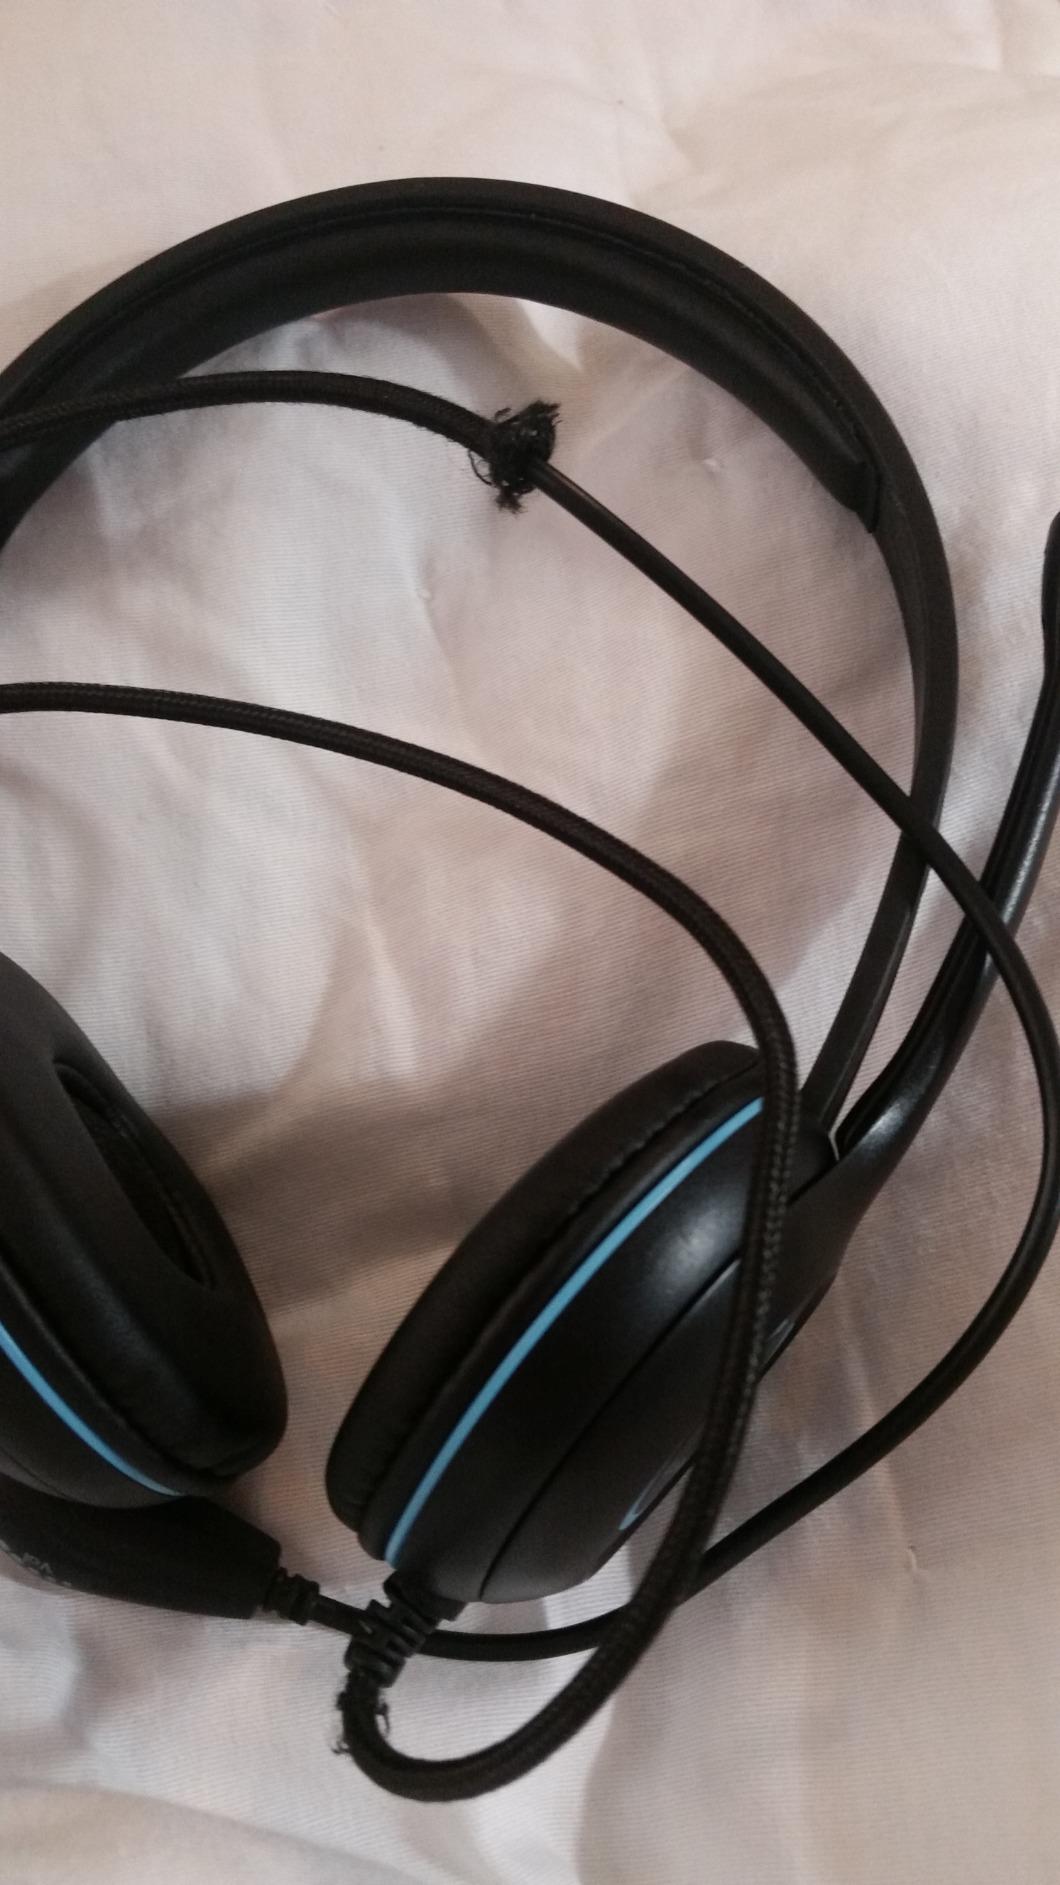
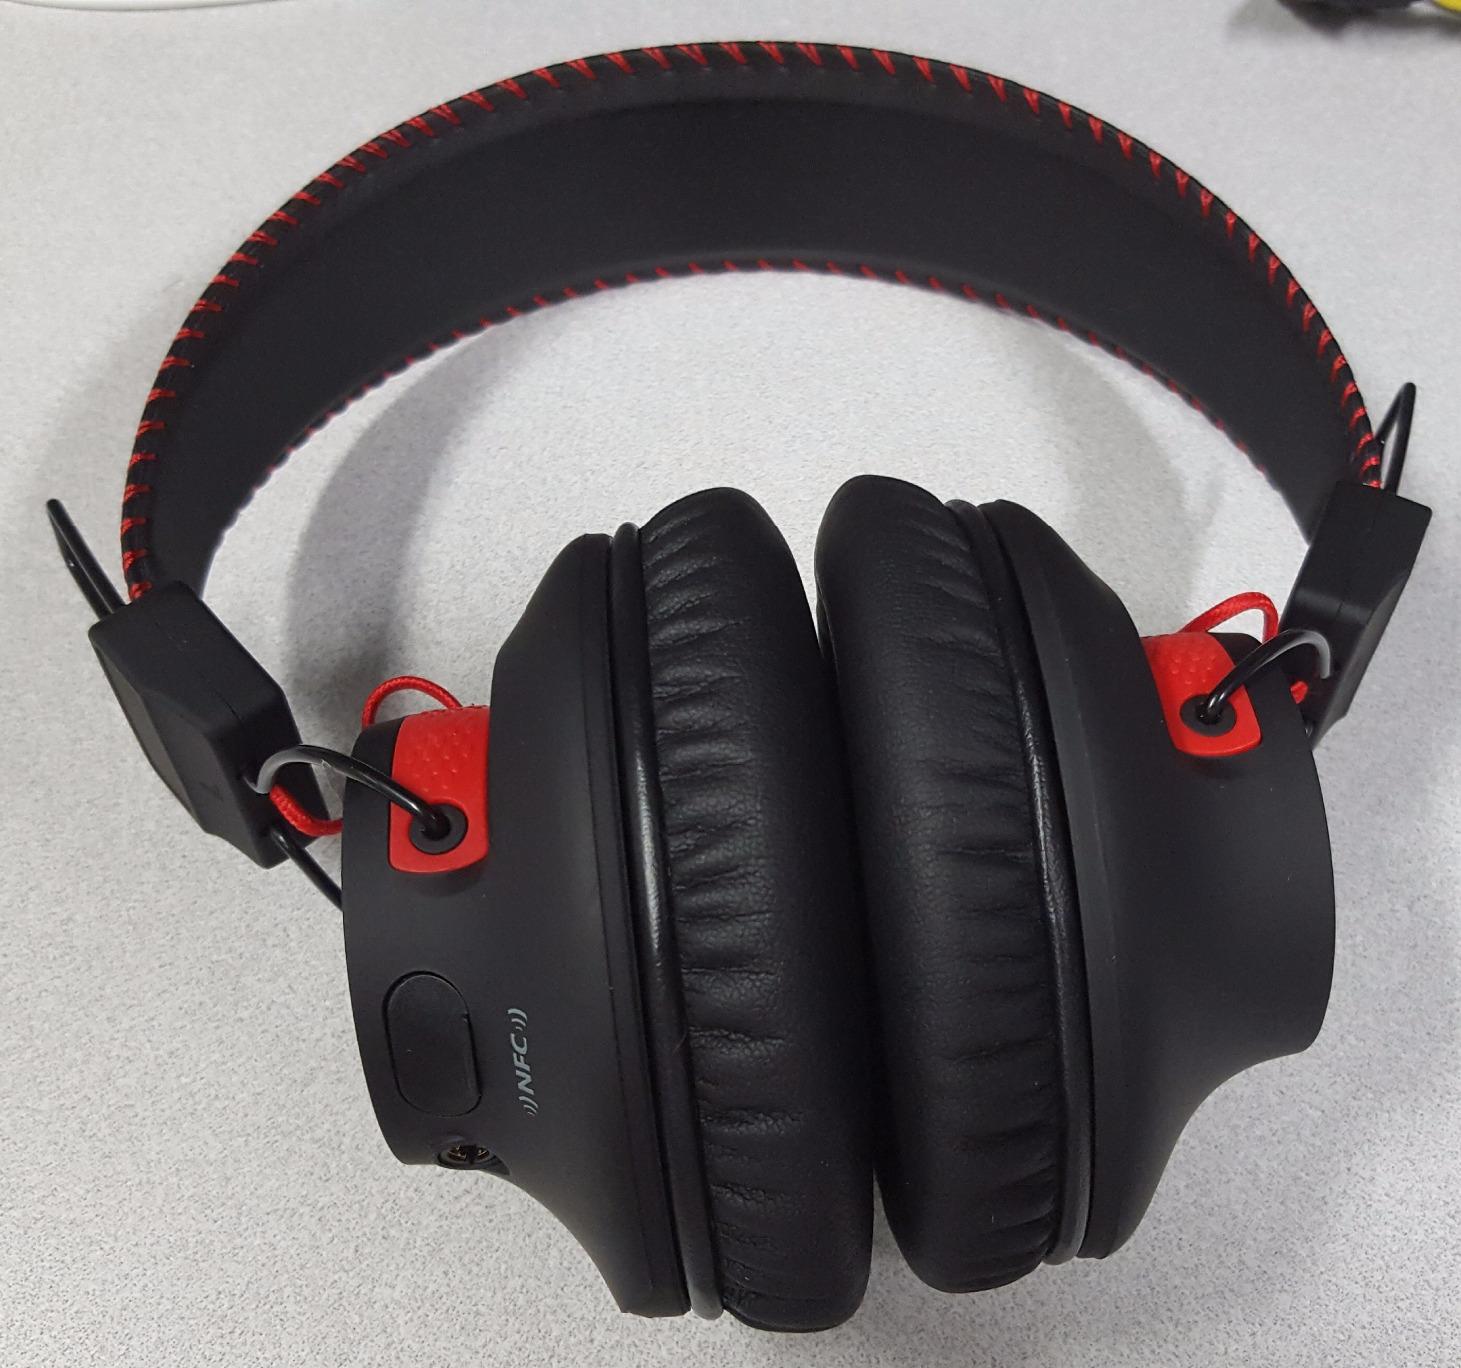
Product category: headphones
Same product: no